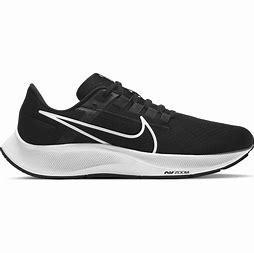
Brand: Nike
Model: Pegasus 41